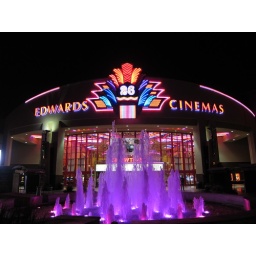
the green girl went to see the hood to coast movie at the edwards cinemas in long beach